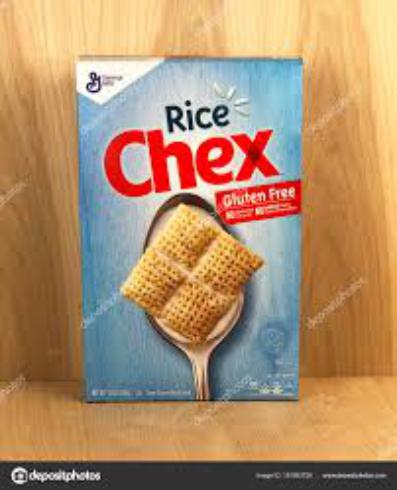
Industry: Food